Minnesota Golden Gophers wrestling

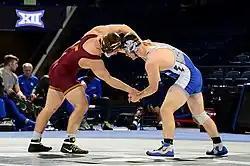
A Golden Gophers wrestler grapples with an Air Force opponent during a match in 2018

Home meets are held in the 5,700-seat Maturi Pavilion in Minneapolis. When large crowds are expected, meets are held in Williams Arena, capacity 14,321. This often happens for matches against archrivals Iowa and Oklahoma State. Several home matches each year are televised by the Big Ten Network. The school has also used Target Center in downtown Minneapolis for some matches.